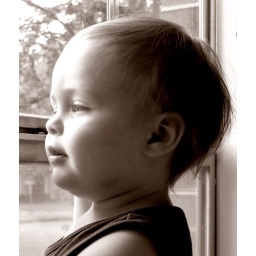
Gav looking out the window in the computer room.